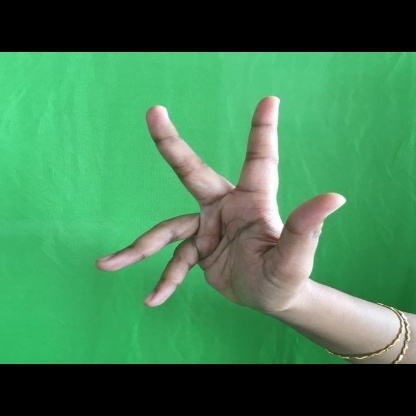
Mudra: Alapadmam